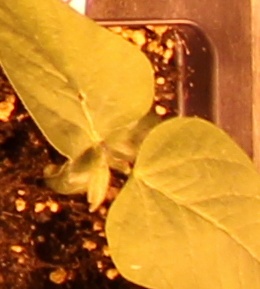
Label: Soybean